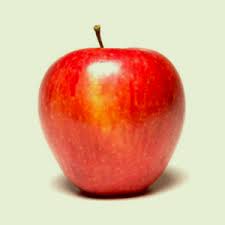
Label: Apple